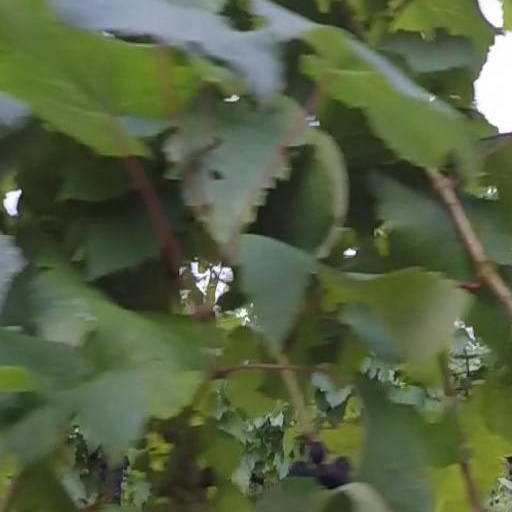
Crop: grape